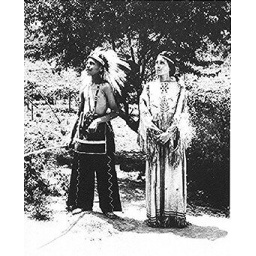
Cherokee boy and girl in costume on reservation, North Carolina.